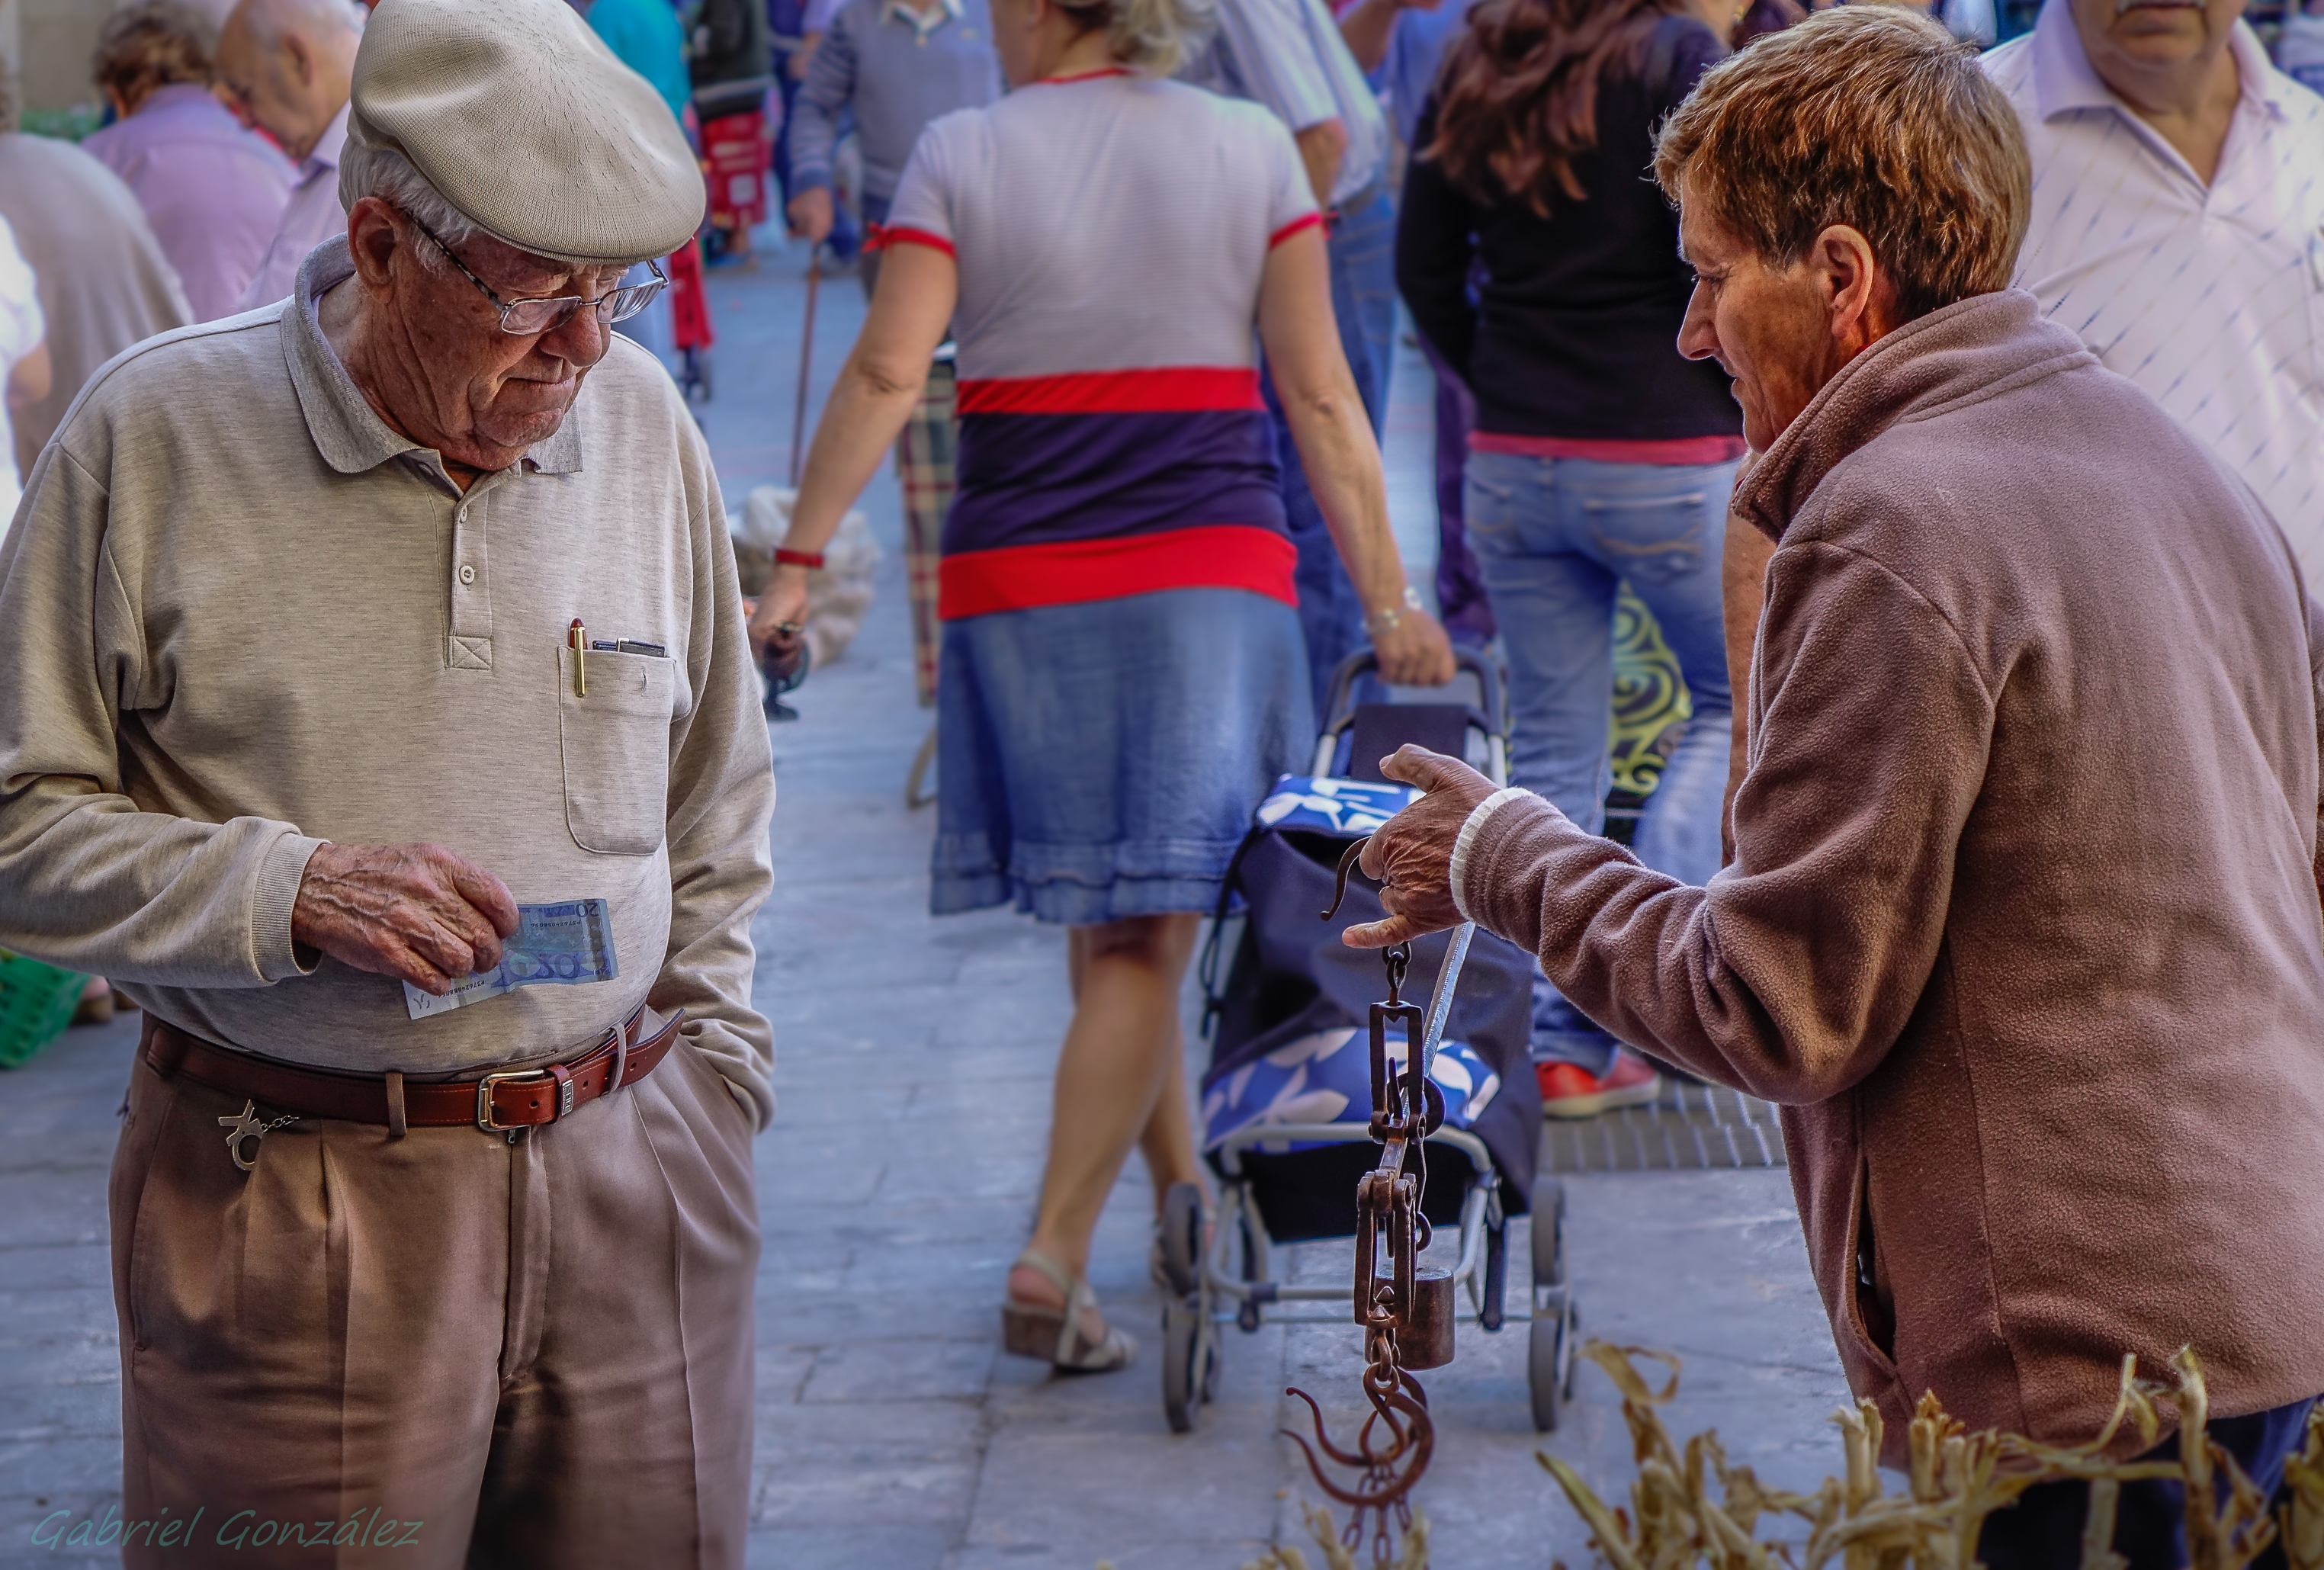
people, street, community, child, calle, gente, ggl1, gaby1, sonyrx10, social group